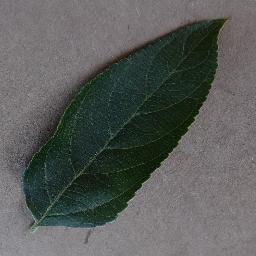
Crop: apple
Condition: healthy